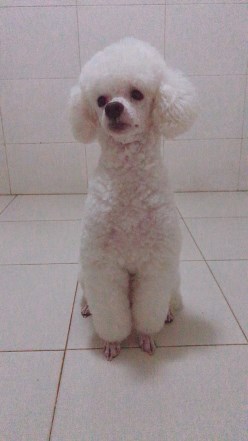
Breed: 7449-n000128-teddy